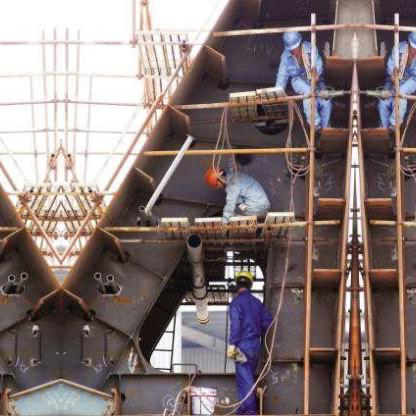
Objects in the image:
label: helmet
label: helmet
label: helmet
label: helmet